Haar Jeet (1972 film)

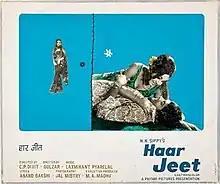

Haar Jeet is a 1972 Hindi-language drama film directed by C.P. Dixit. The film stars Rehana Sultan and Anil Dhawan. The film was a remake of Tamil film "Thamarai Nenjam".